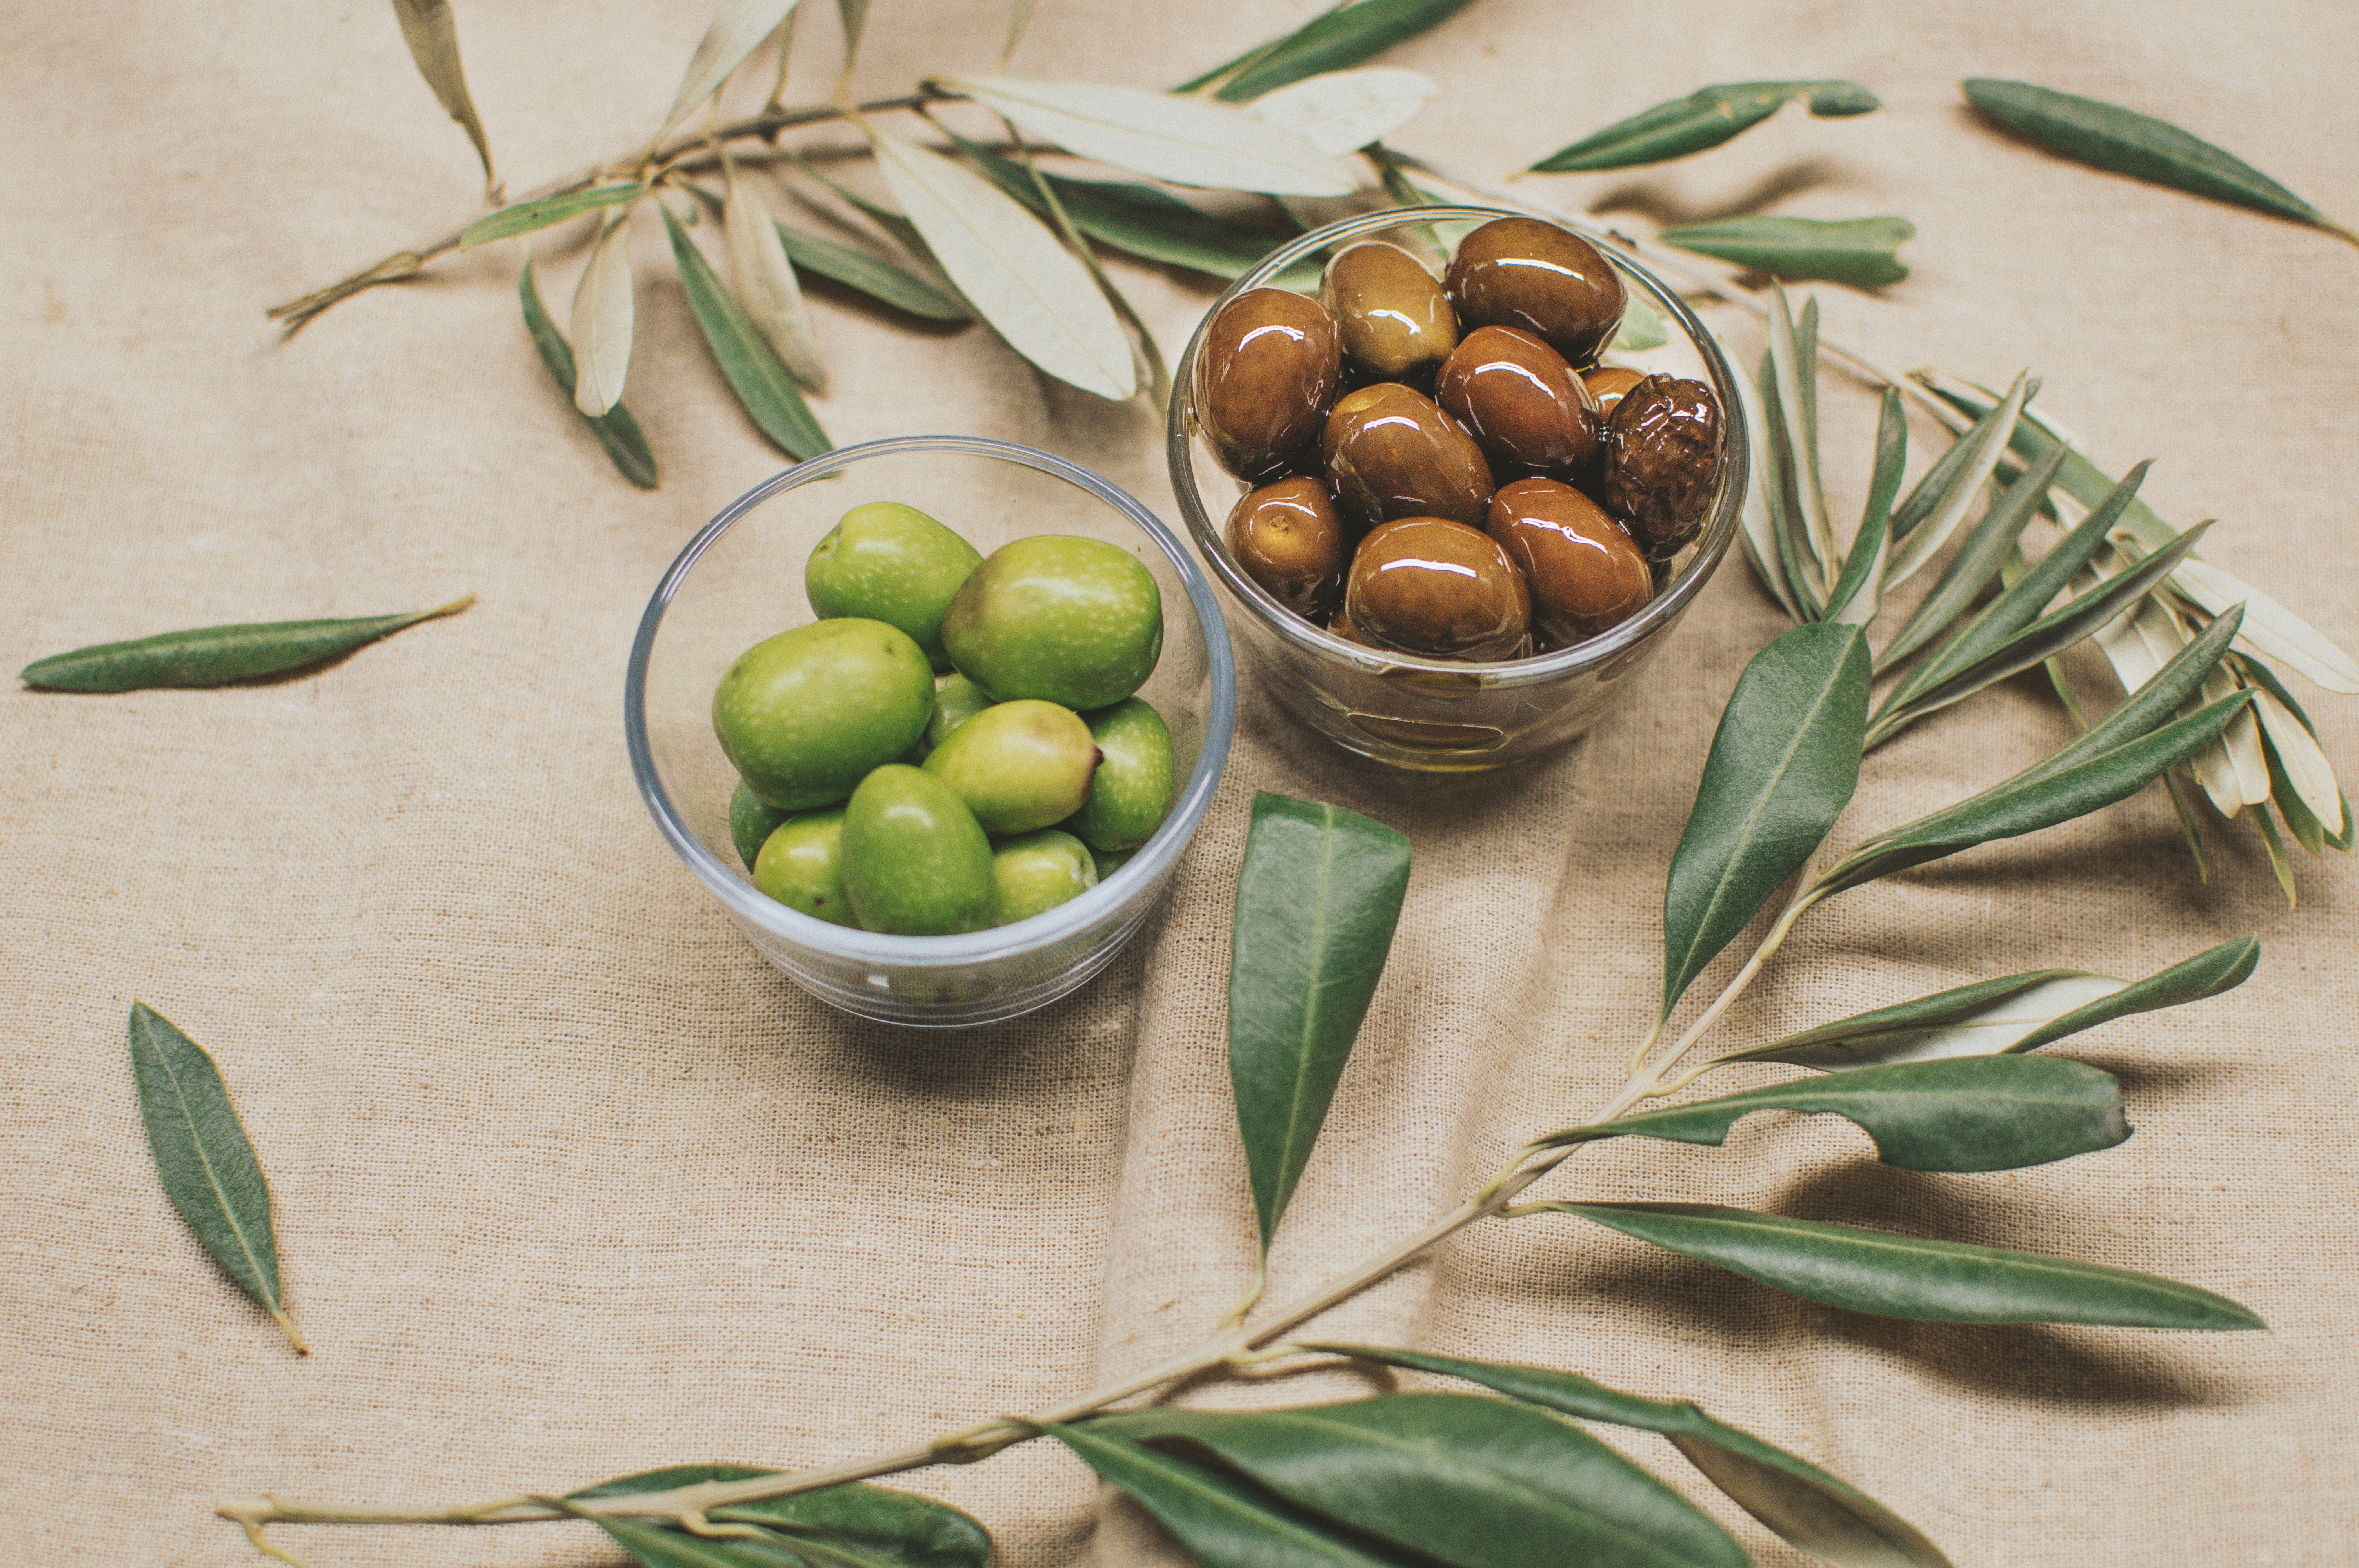
fruits, food, tableware, plant, ingredient, dishware, plate, table, natural foods, serveware, fruit, cuisine, recipe, produce, dish, superfood, Food group, platter, wood, nuts seeds, bowl, conifer, twig, flowering plant, basket, vegan nutrition, still life photography, herb, citrus, still life, floral design, tablecloth, legume, pine, grape, art, pine family, comfort food, leaf vegetable, vegetarian food